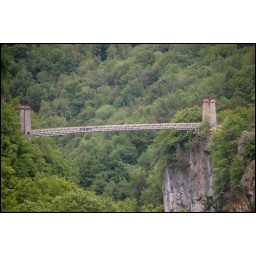
358 - Grenoble-Annecy - Little bridge over a canyon